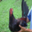
Label: bird